Stefano Mancinelli

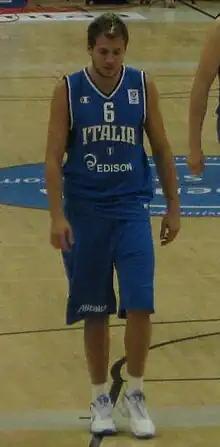

Stefano Mancinelli (born March 17, 1983) is a retired Italian professional basketball player. He also represented the Italian national basketball team. Standing at , he played at the small forward and power forward positions.